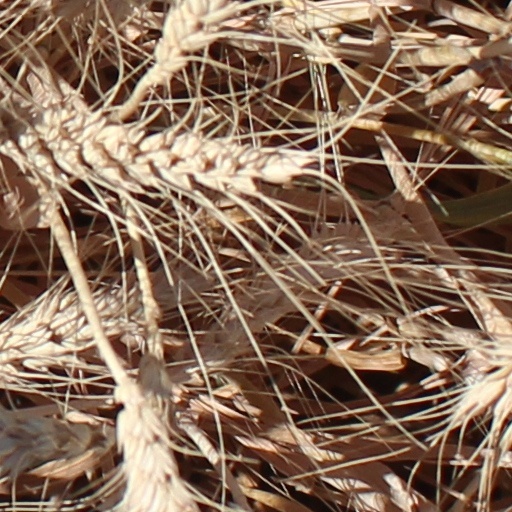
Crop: wheat